DNA (cytosine-5)-methyltransferase 3A

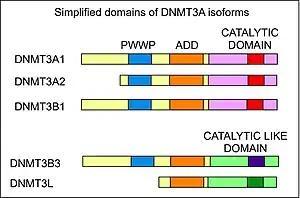
This illustrates 5 isoforms of DNMT3A showing the locations of the PWWP domain, the ADD domain and the catalytic or catalytic-like domains.

The structures of DNMT3A1 and DNMT3A2 have analogies with the structure of DNMT3B1 and also with the two accessory proteins DNMT3B3 and DNMT3L (see Figure of simplified domains of DNMT3A isoforms). The two accessory proteins stimulate de novo methylation by each of their interactions with the three isoforms that have a functional catalytic domain. In general, all DNMTs require accessory proteins for their biological function.